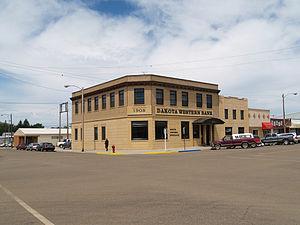
La ville de Bowman est le siège du comté de Bowman, dans l’État du Dakota du Nord, aux États-Unis. Sa population s’élevait à 1 650 habitants lors du recensement de 2010, estimée à 1 608 habitants en 2018.